Barbara Meier

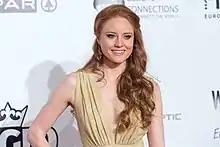
Meier in 2015

In August 2017, Meier shot her first movie, "The Aspern Papers", a period drama directed by Julien Landais and based on Henry James's novel. She played alongside Jonathan Rhys Meyers, Morgane Polanski, and Poppy Delevingne.